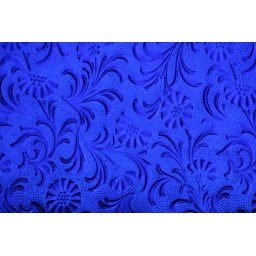
blue glass in Jaipur